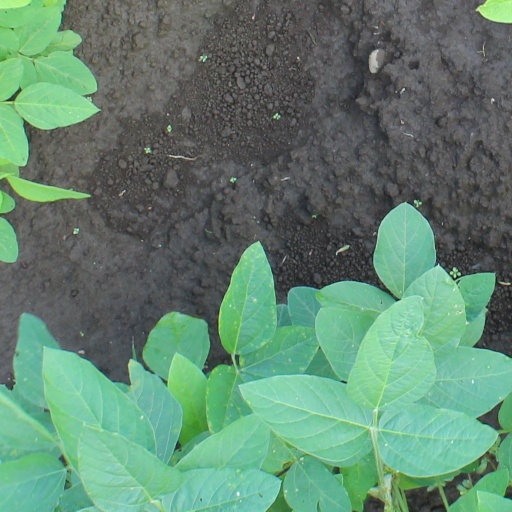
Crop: soybean